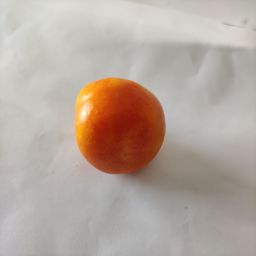
Crop: Tomato
Quality: Old